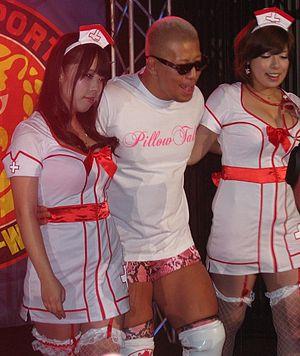
Chaos est un clan de catcheurs apparaissant principalement à la New Japan Pro Wrestling, une fédération de catch japonaise. Le groupe a été formé le 23 avril 2009, après que presque tous les membres de groupe Great Bash Heel se soient retournés contre leur leader Togi Makabe pour ensuite se réunir avec un nouveau leader, Shinsuke Nakamura. Peu de temps après, le nouveau groupe fut nommé Chaos. Shinsuke Nakamura en est le leader et son objectif commun est de ressusciter le style fort, qui selon lui a été abandonné après les départ de Antonio Inoki et Shinya Hashimoto. En tant que leader du Chaos, Shinsuke Nakamura a été l'un des meilleurs lutteurs de la NJPW, remportant le Championnat Poids lourd IWGP et le Championnat Intercontinental IWGP ainsi que le G1 Climax 2011 et la New Japan Cup 2014. Depuis sa création, Chaos a ajouté plusieurs nouveaux membres, notamment Kazuchika Okada qui a remporté le Championnat Poids lourd IWGP à quatre reprises, le G1 Climax en 2012 et 2014 et la New Japan Cup en 2014. Kazuchika Okada est devenu le leader de Chaos après le départ de Shinsuke Nakamura de la NJPW et a même succédé à Hiroshi Tanahashi comme "as" de la promotion, ou étoile supérieure.